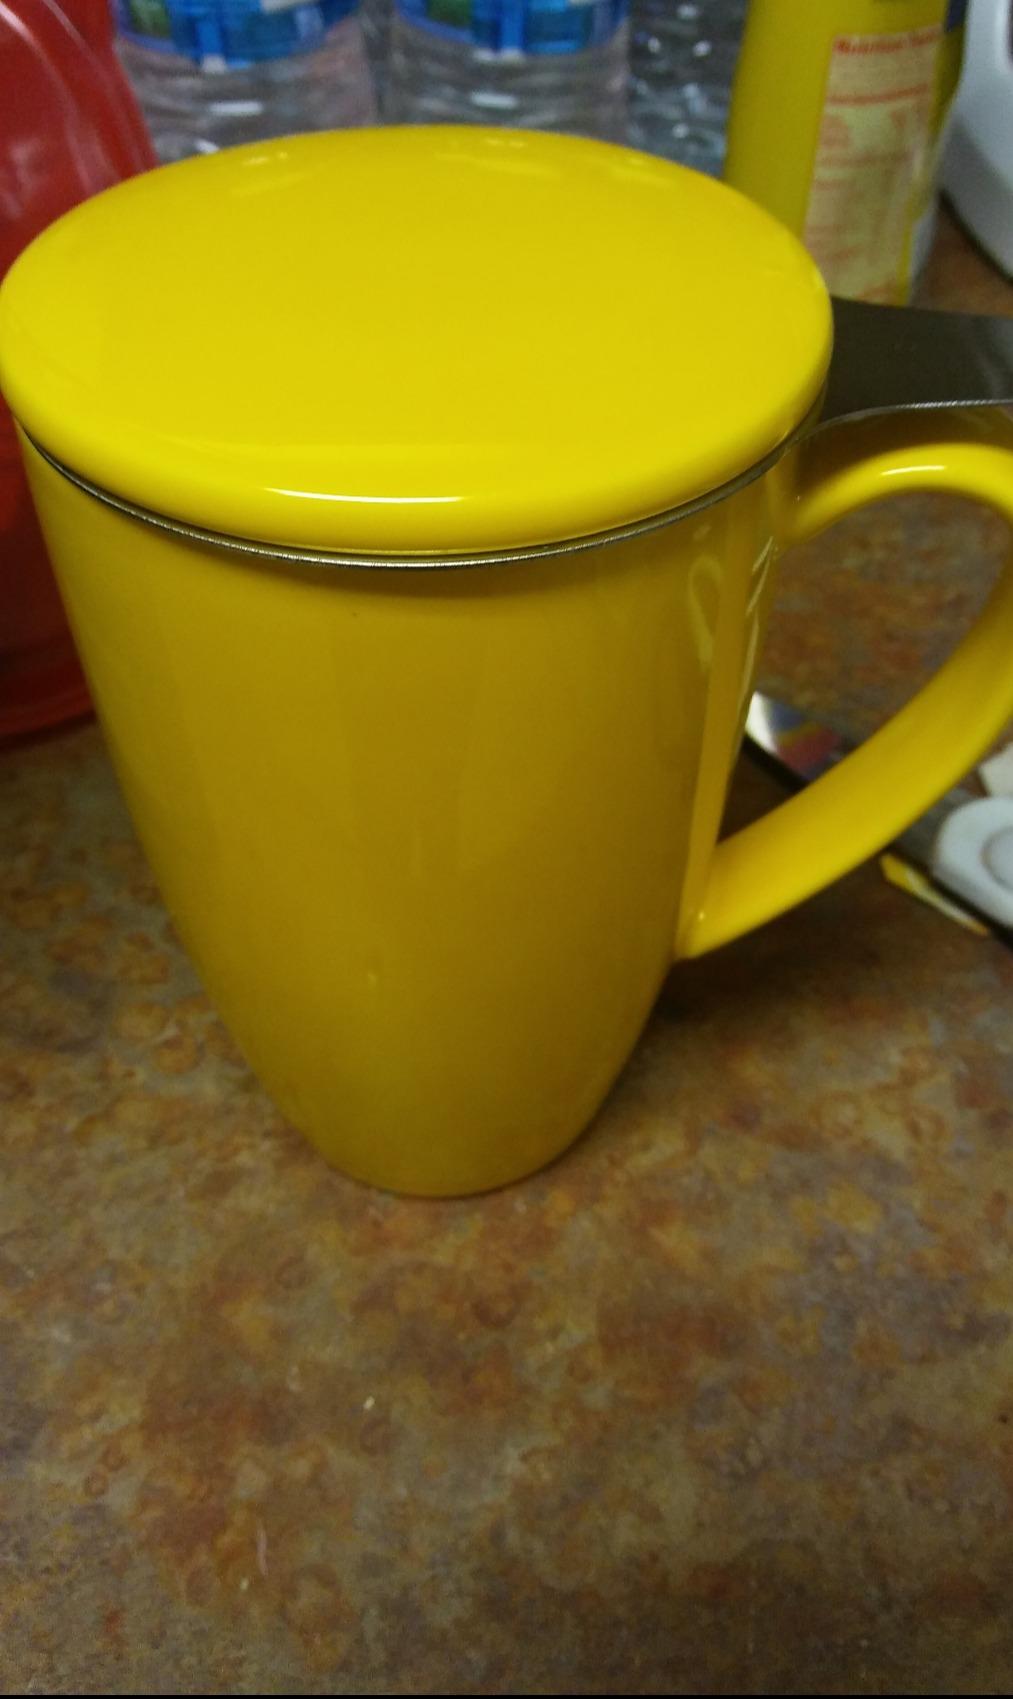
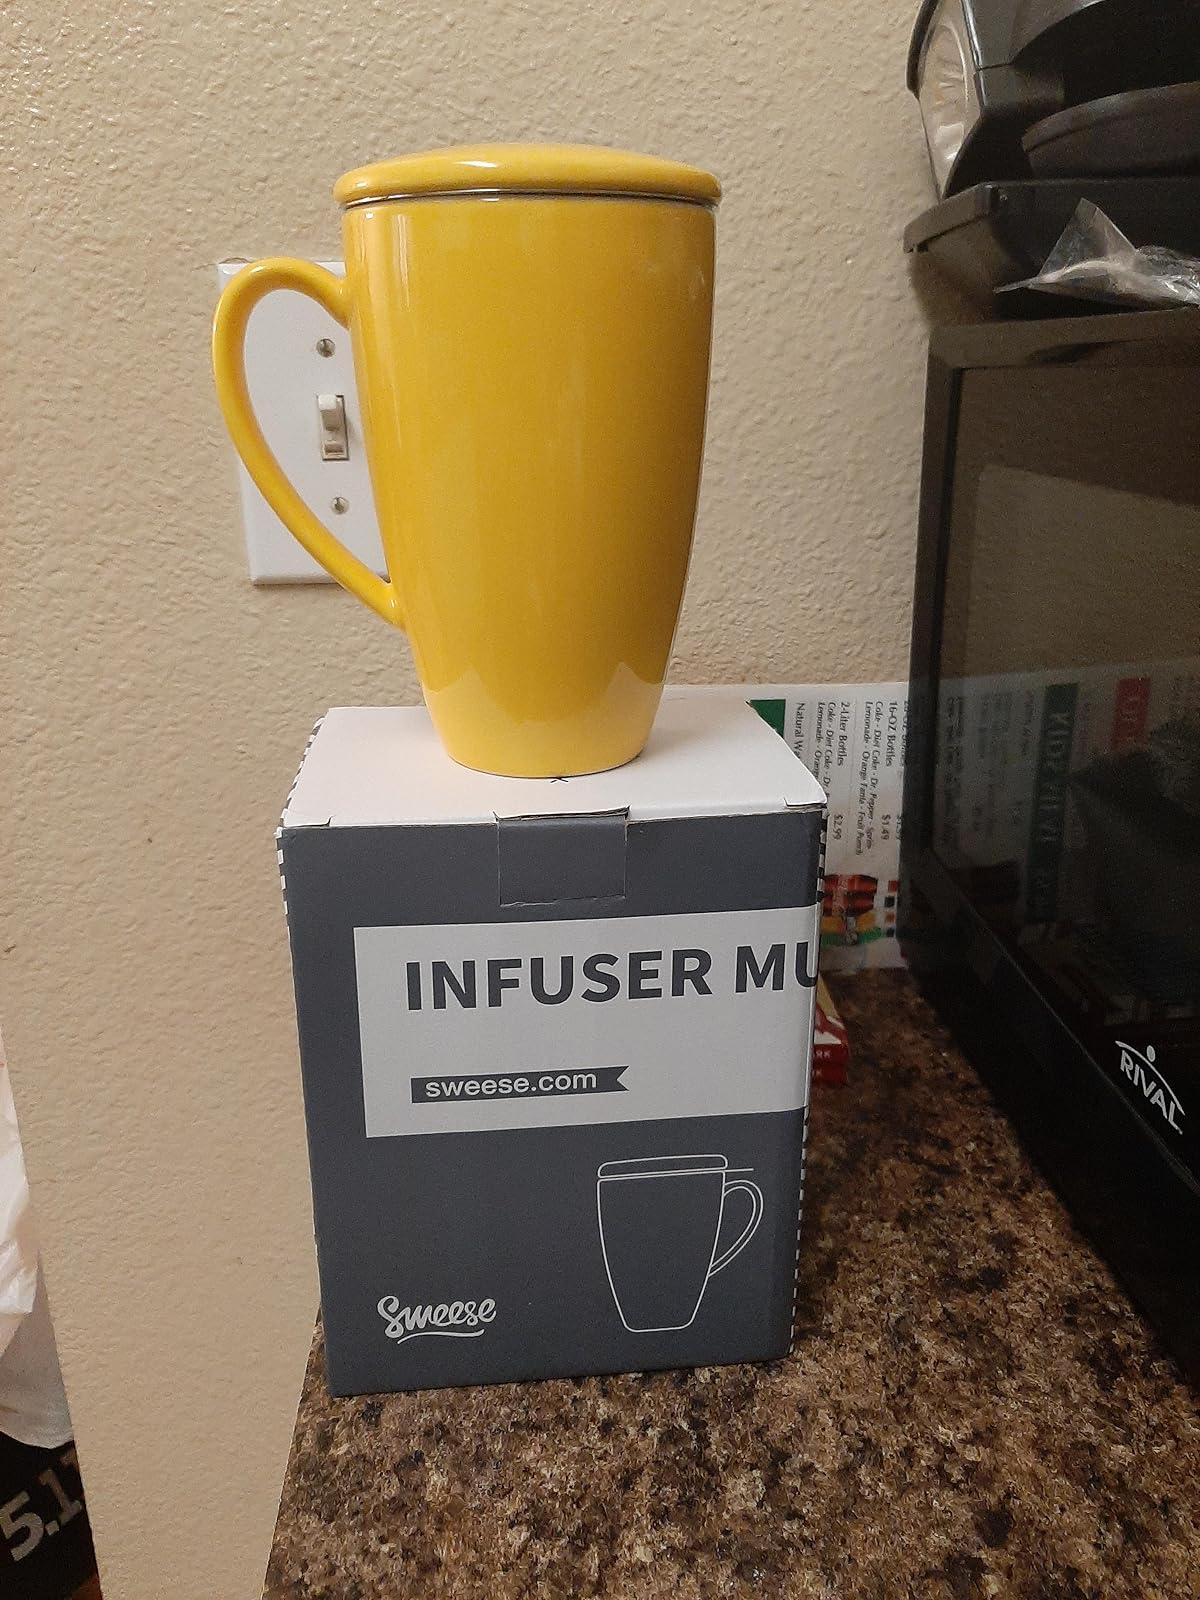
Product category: items_mug
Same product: yes